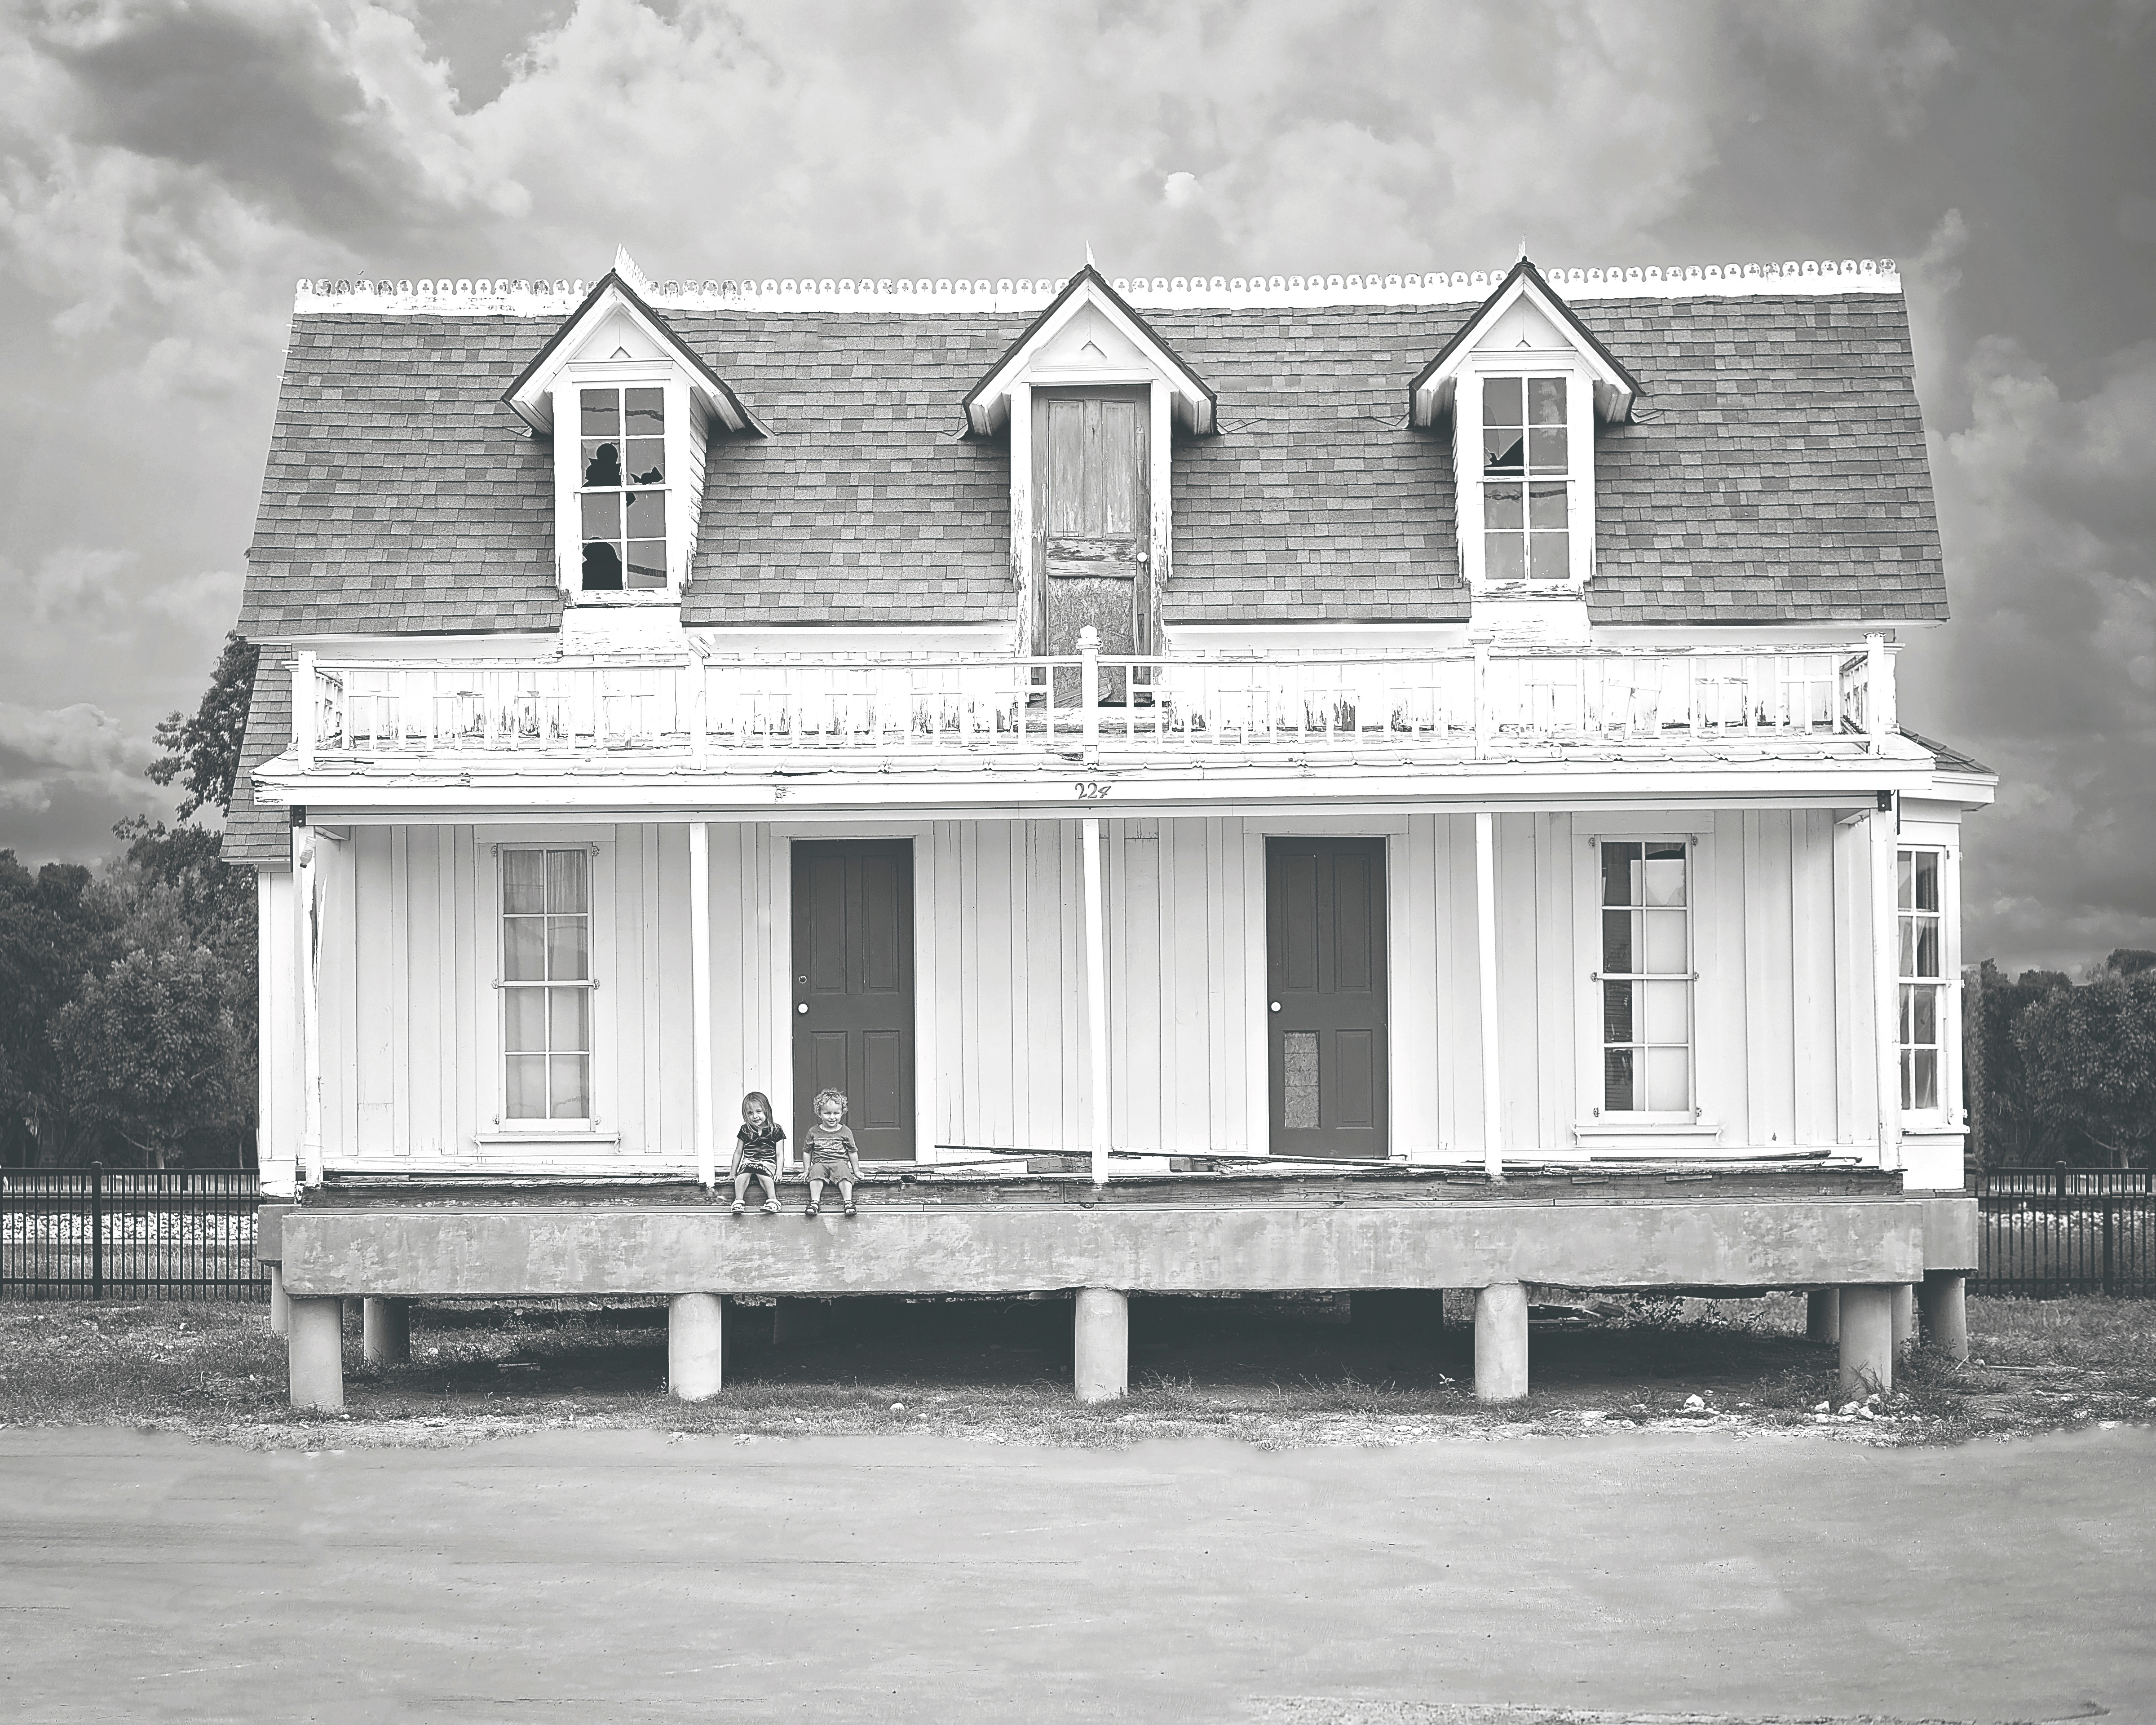
black and white, architecture, white, mansion, house, building, home, facade, monochrome, estate, monochrome photography